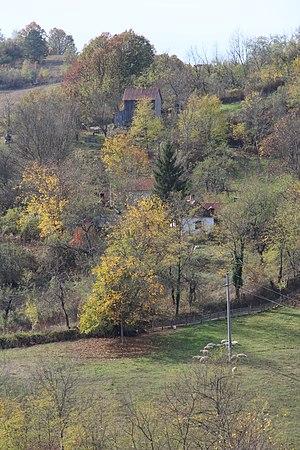
Plužac est un village de Serbie situé dans la municipalité d’Osečina, district de Kolubara. Au recensement de 2011, il comptait 520 habitants.